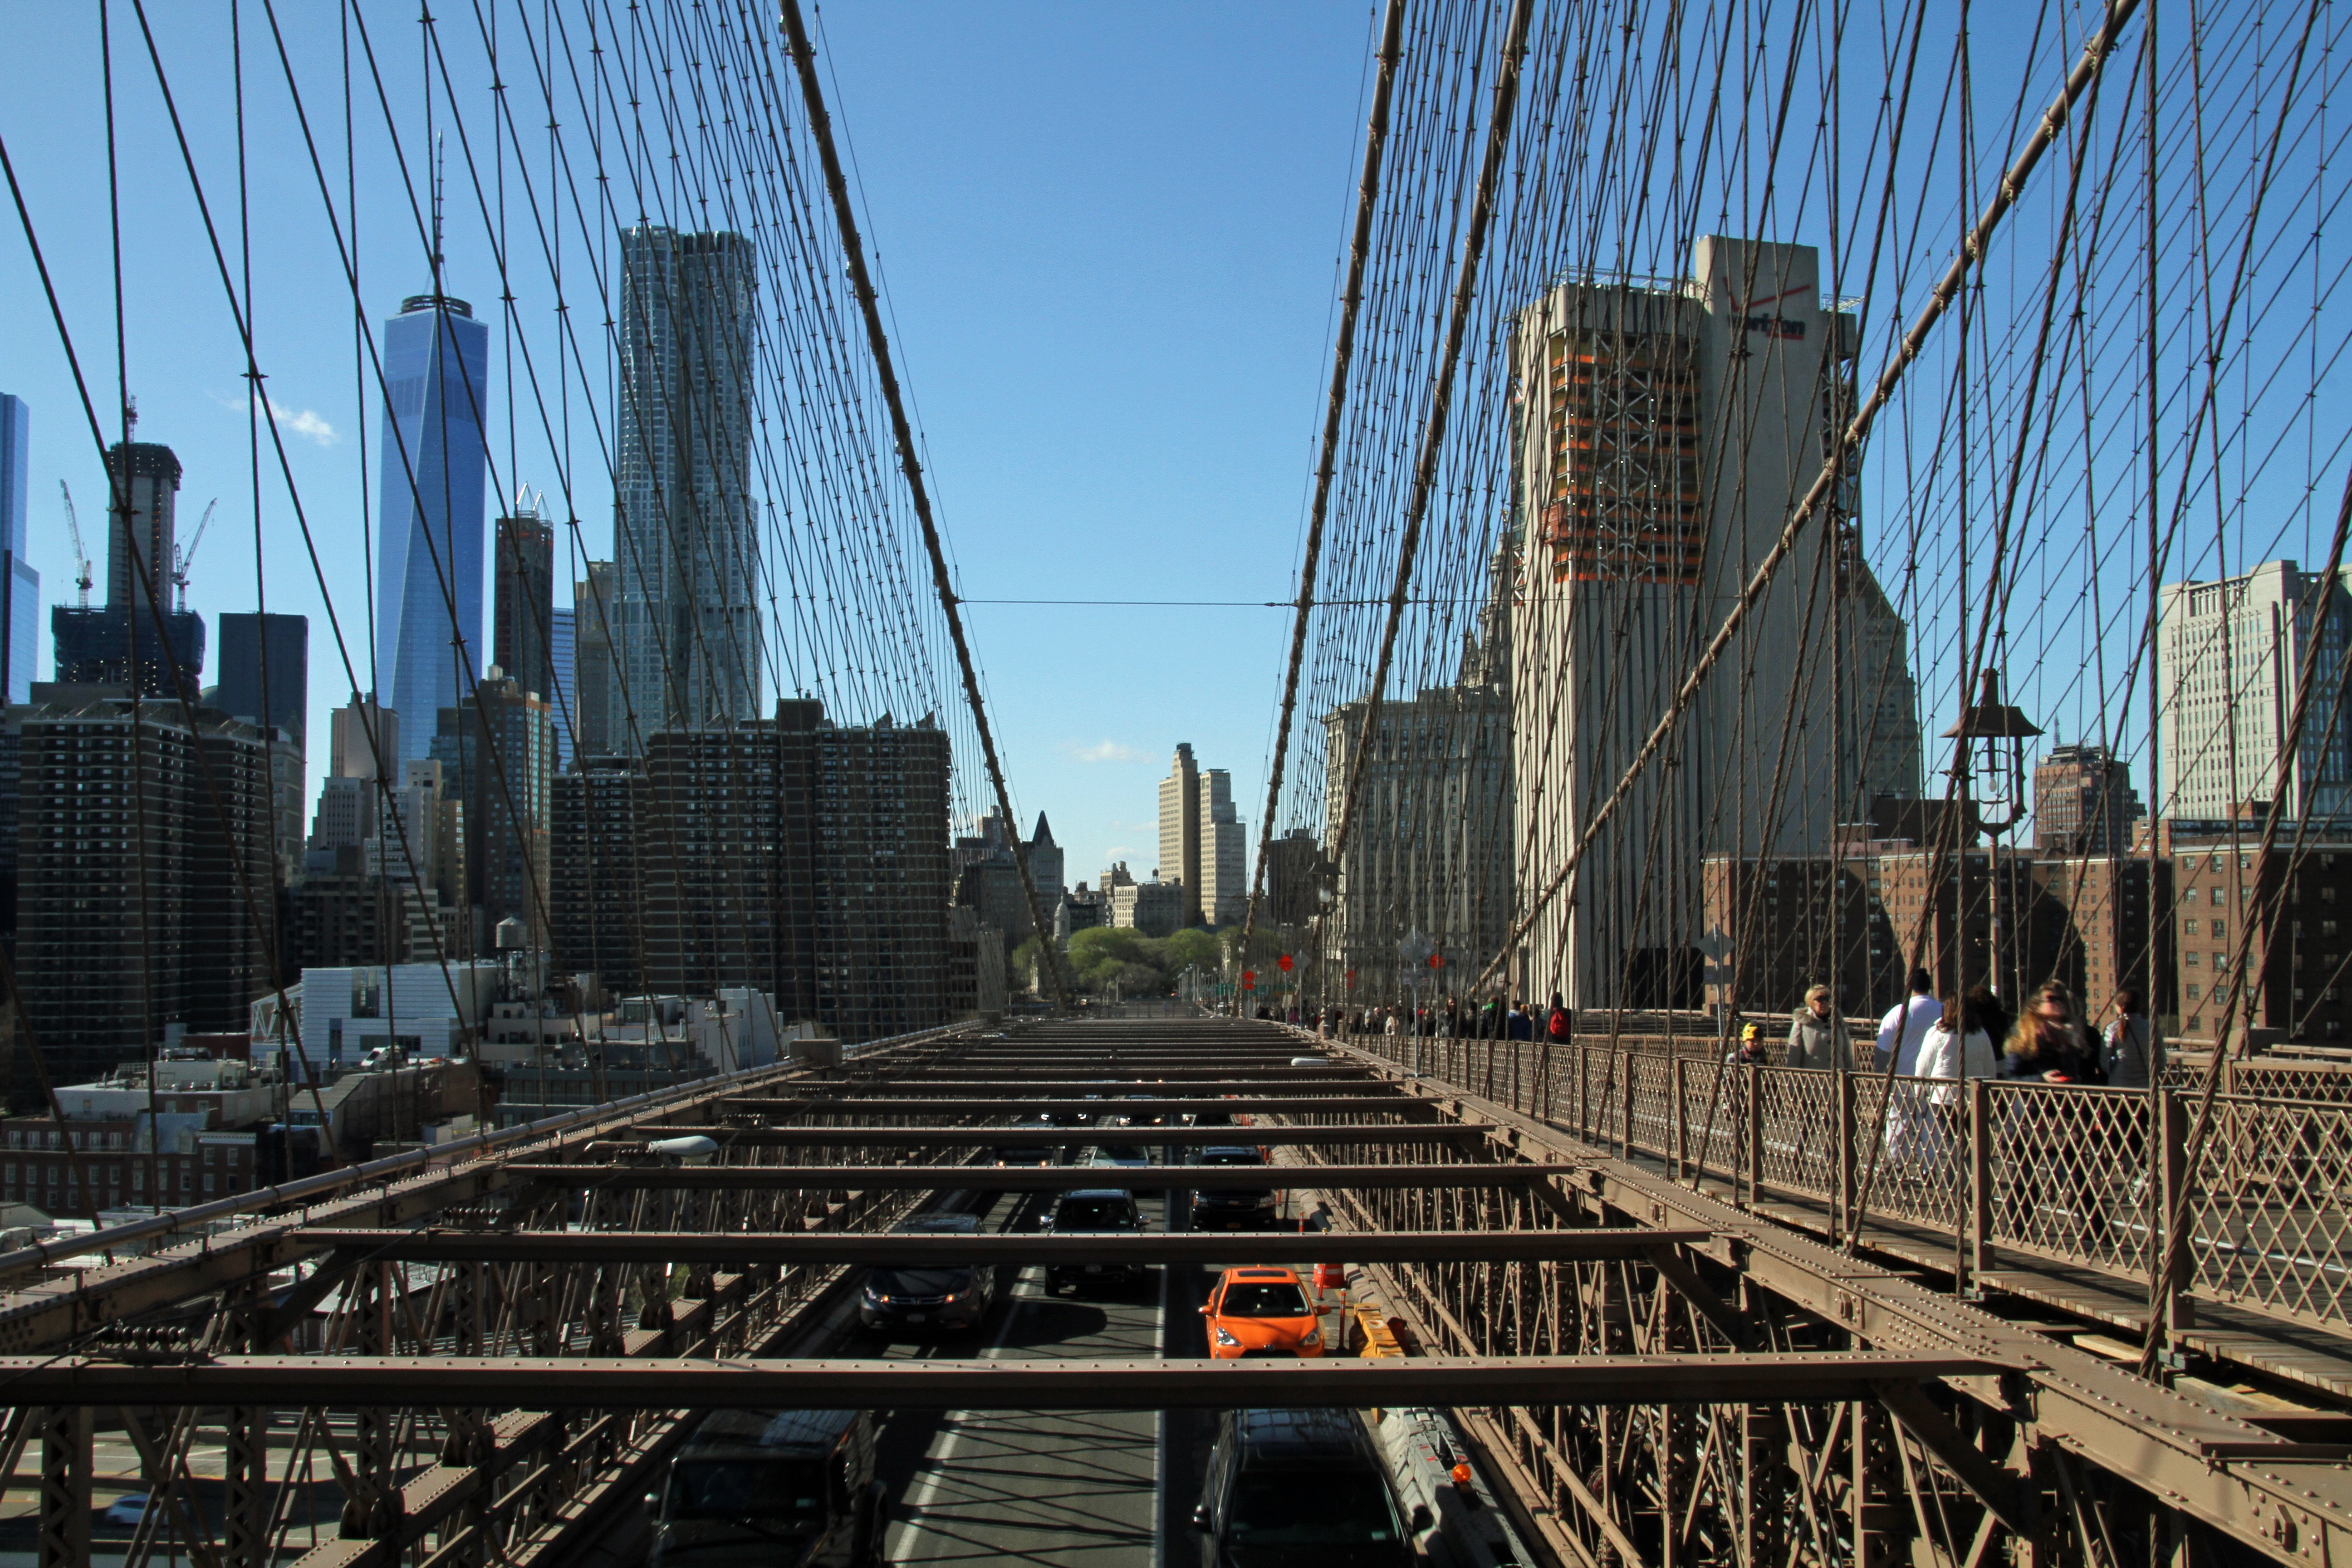
architecture, track, road, bridge, skyline, street, city, skyscraper, new york, overpass, manhattan, cityscape, downtown, transport, brooklyn bridge, landmark, tower block, public transport, metropolis, urban area, skyway, human settlement, metropolitan area